Anecdotal cognitivism

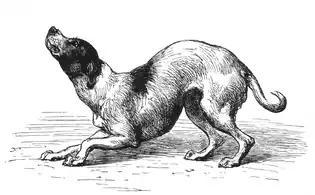
Expression of the Emotions Figure 6

A psychological methodology that attributes mental states to animals on the basis of anecdotes and on the observation of particular cases, other than those observations made during controlled experiments. The purpose is to understand by what means animals interpret external stimuli from the world around them, and subsequently how and why they act on that information. Charles Darwin devised this method in the late nineteenth century, naming it anecdotal cognitivism. This method proved controversial within the academy for the first half of the twentieth century, as Behaviourist methods were favoured at this time. Behaviourists maintain that controlled experiments are necessary to measure stimuli and record observable behaviour. From the middle of the twentieth century ethology and later, cognitive ethology became increasingly important within the scientific and academic milieu.